Siegen

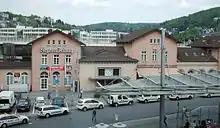
Siegen station

In the southwest of the city core, at the foot of the Ziegenberg, is a spherical gas holder, or gasometer, which is protected by law as a monument. It is one of the oldest spherical gas holders still preserved. Another peculiarity is its riveted casing. Only three other such gas holders are known to exist worldwide (all in Germany, in Schwerte, Offenburg and Bielefeld). The holder had to be moved a few metres owing to construction on the municipal Autobahn, the "Hüttentalstraße", and in the residential area of Ziegenberg, and it now forms the symbolic sun as part of a scale model of the planets above the gas holder.